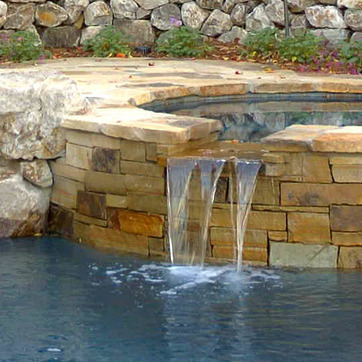
Material: water